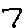
Label: 7